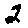
Label: 2